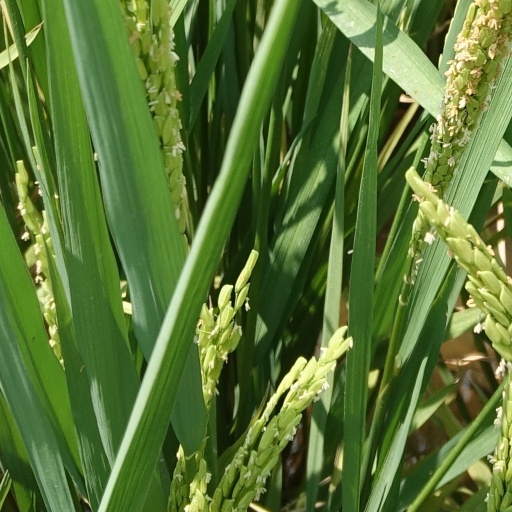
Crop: rice